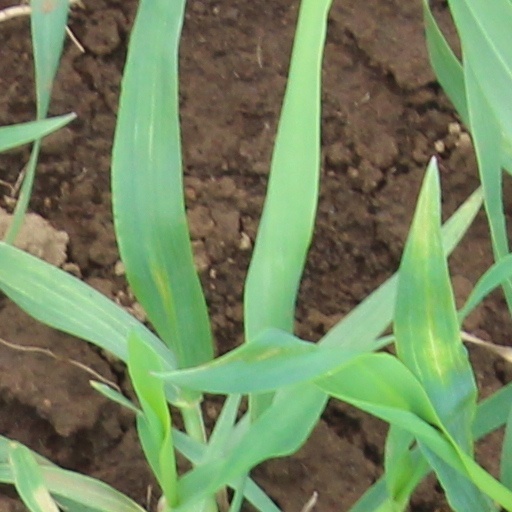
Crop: wheat